Britain & Ireland's Next Top Model series 8

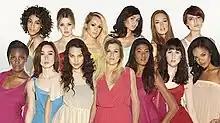

The eighth cycle of Britain & Ireland's Next Top Model premiered on 9 July 2012 on Sky Living. Two judges from the previous cycle did not retain their positions. Elle Macpherson continued as the show's head judge along with designer Julien Macdonald, but model-actor Charley Speed and stylist Grace Woodward were replaced by designer Whitney Port, and male supermodel Tyson Beckford, who was previously a host on Bravo's "Make Me a Supermodel" from 2008 to 2009.